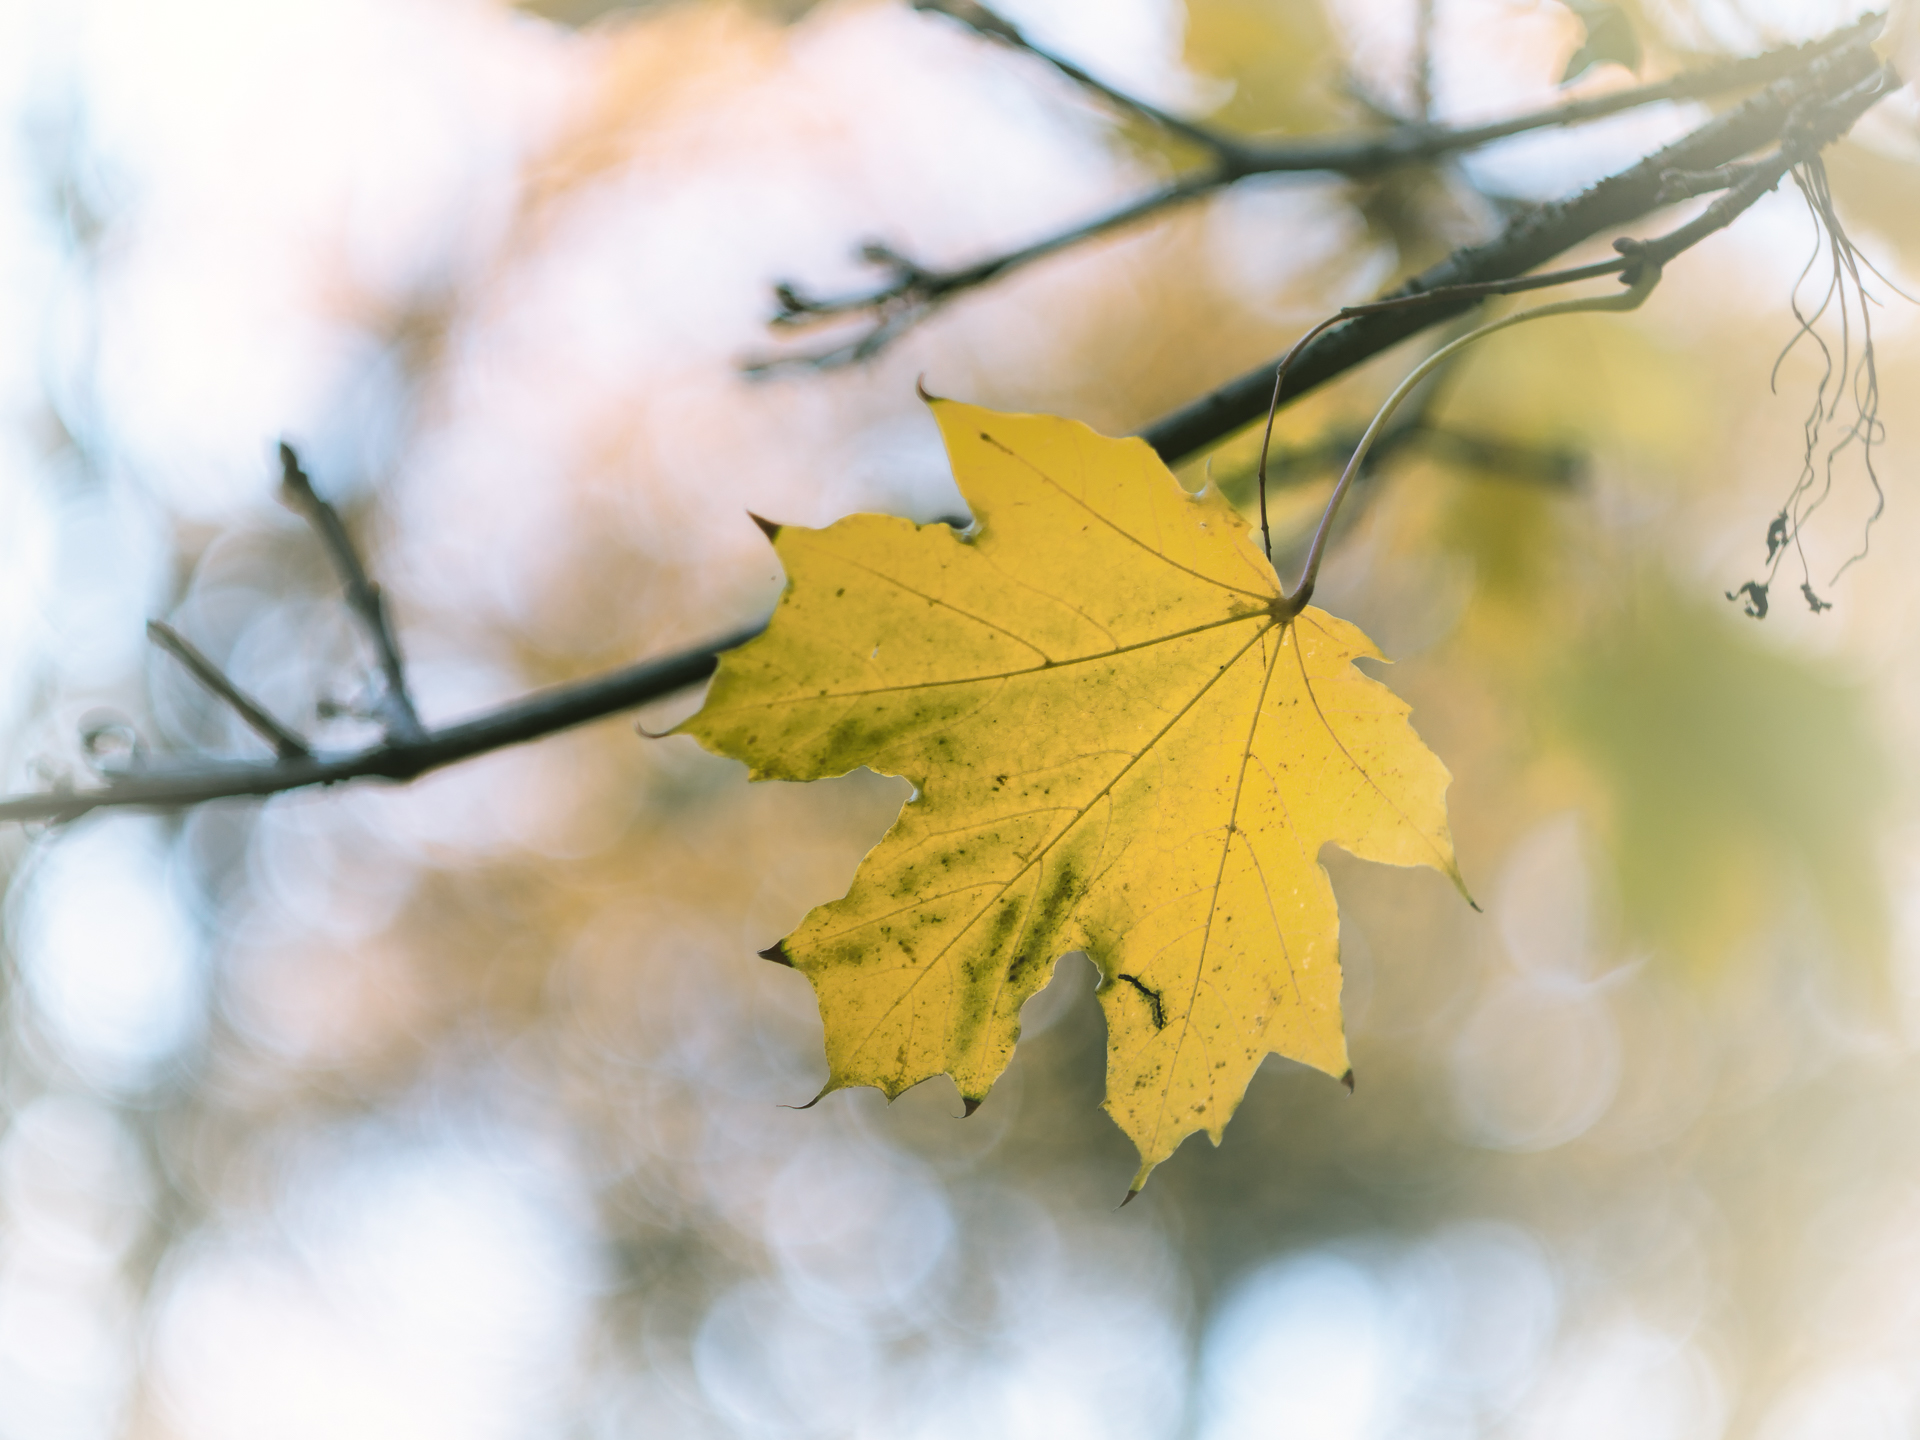
tree, nature, branch, bokeh, plant, sunlight, leaf, fall, flower, green, autumn, park, botany, yellow, flora, season, maple, maple tree, twig, maple leaf, close up, herbst, herbstfarben, dof, vintagelens, autumncolours, helios, blatt, gx8, apeach, anjapietsch, mftm43lumixpanasonic, microfourthird, ahorn, macro photography, flowering plant, plant stem, woody plant, land plant